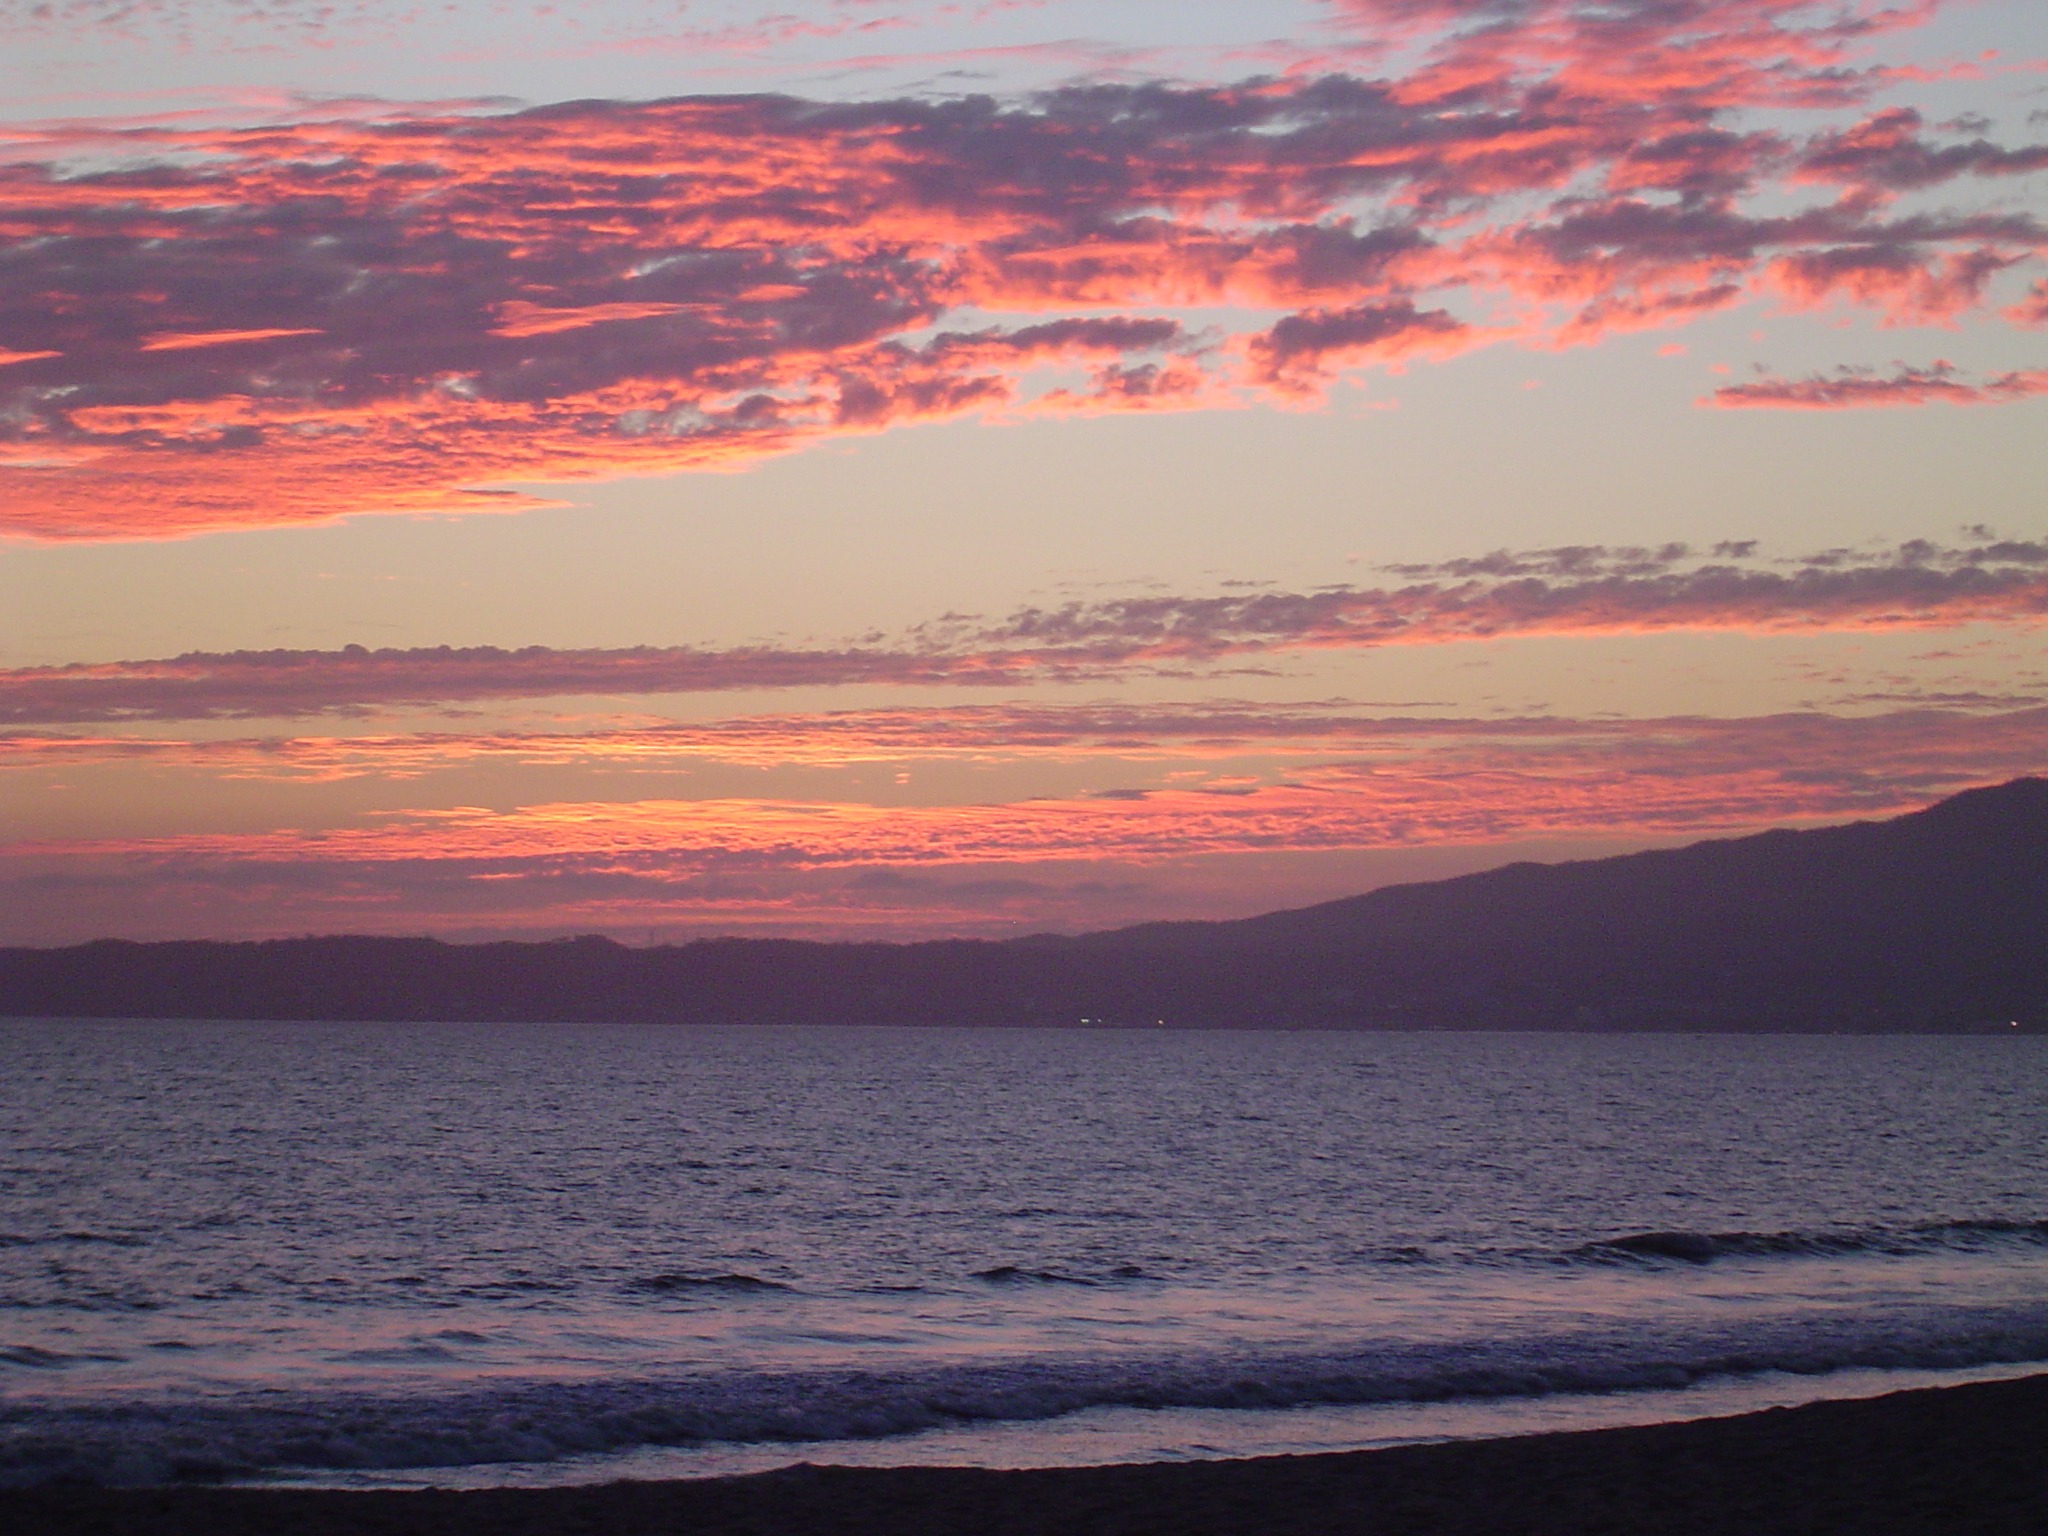
beach, sea, coast, ocean, horizon, cloud, sky, sunrise, sunset, morning, shore, wave, dawn, dusk, evening, bay, body of water, clouds, mexico, afterglow, setting sun, wind wave, red sky at morning